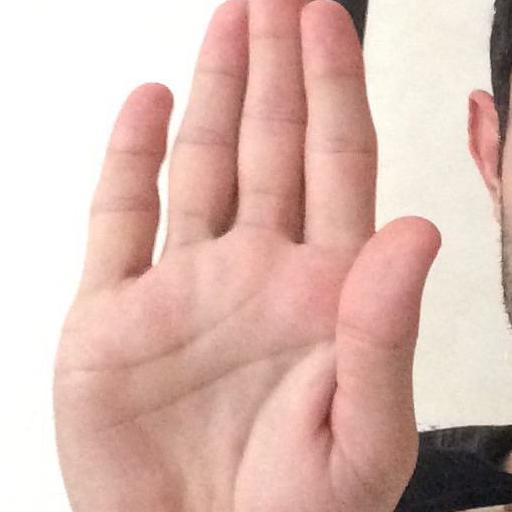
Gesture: stop